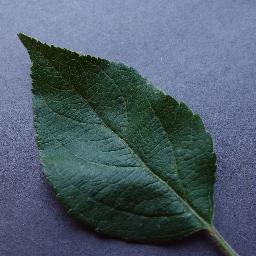
Label: Apple___healthy